Munzur Valley National Park

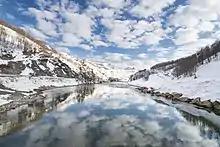
View of Munzur River during winter

The climate of the region is highly influenced by a continental climate with extreme winter temperatures and heavy snowfalls. Precipitation in the Munzur Valley is variable and ranges between annually.